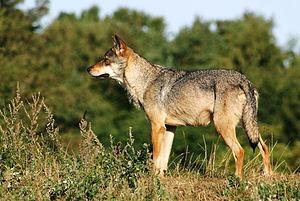
Le parc national des lacs de Plitvice est un parc national de Croatie, qui se situe à mi-chemin entre les villes de Zagreb et Zadar au sein d'un plateau karstique. C'est à la fois le plus ancien des parcs nationaux du sud de l'Europe et le plus étendu de Croatie. Il fut créé le 8 avril 1949 et ajouté sur la liste du patrimoine mondial de l'UNESCO en 1979.